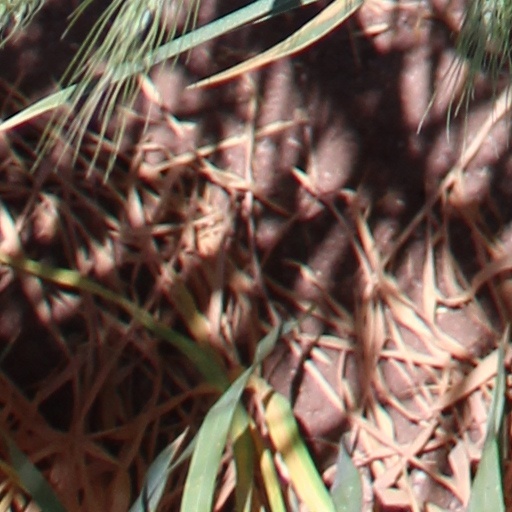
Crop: wheat